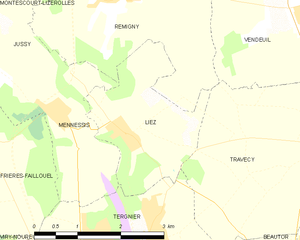
Carte des communes françaises: Liez